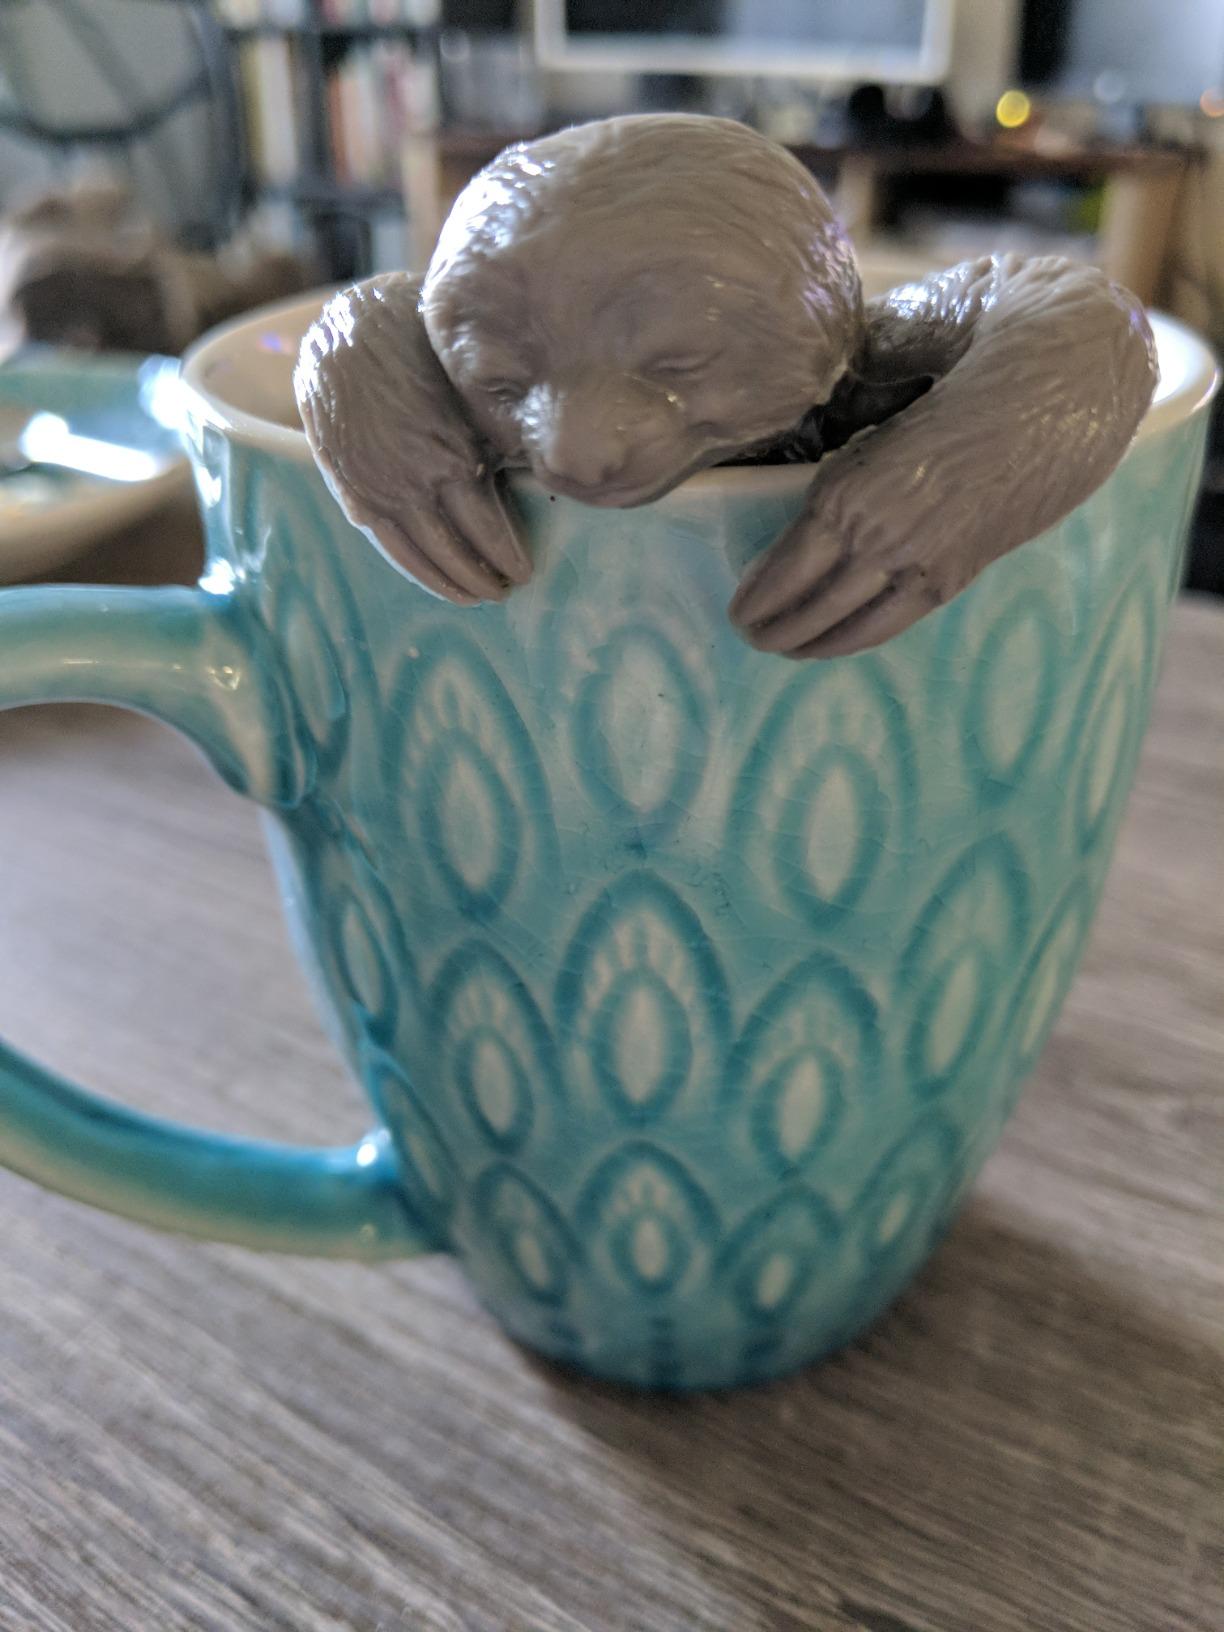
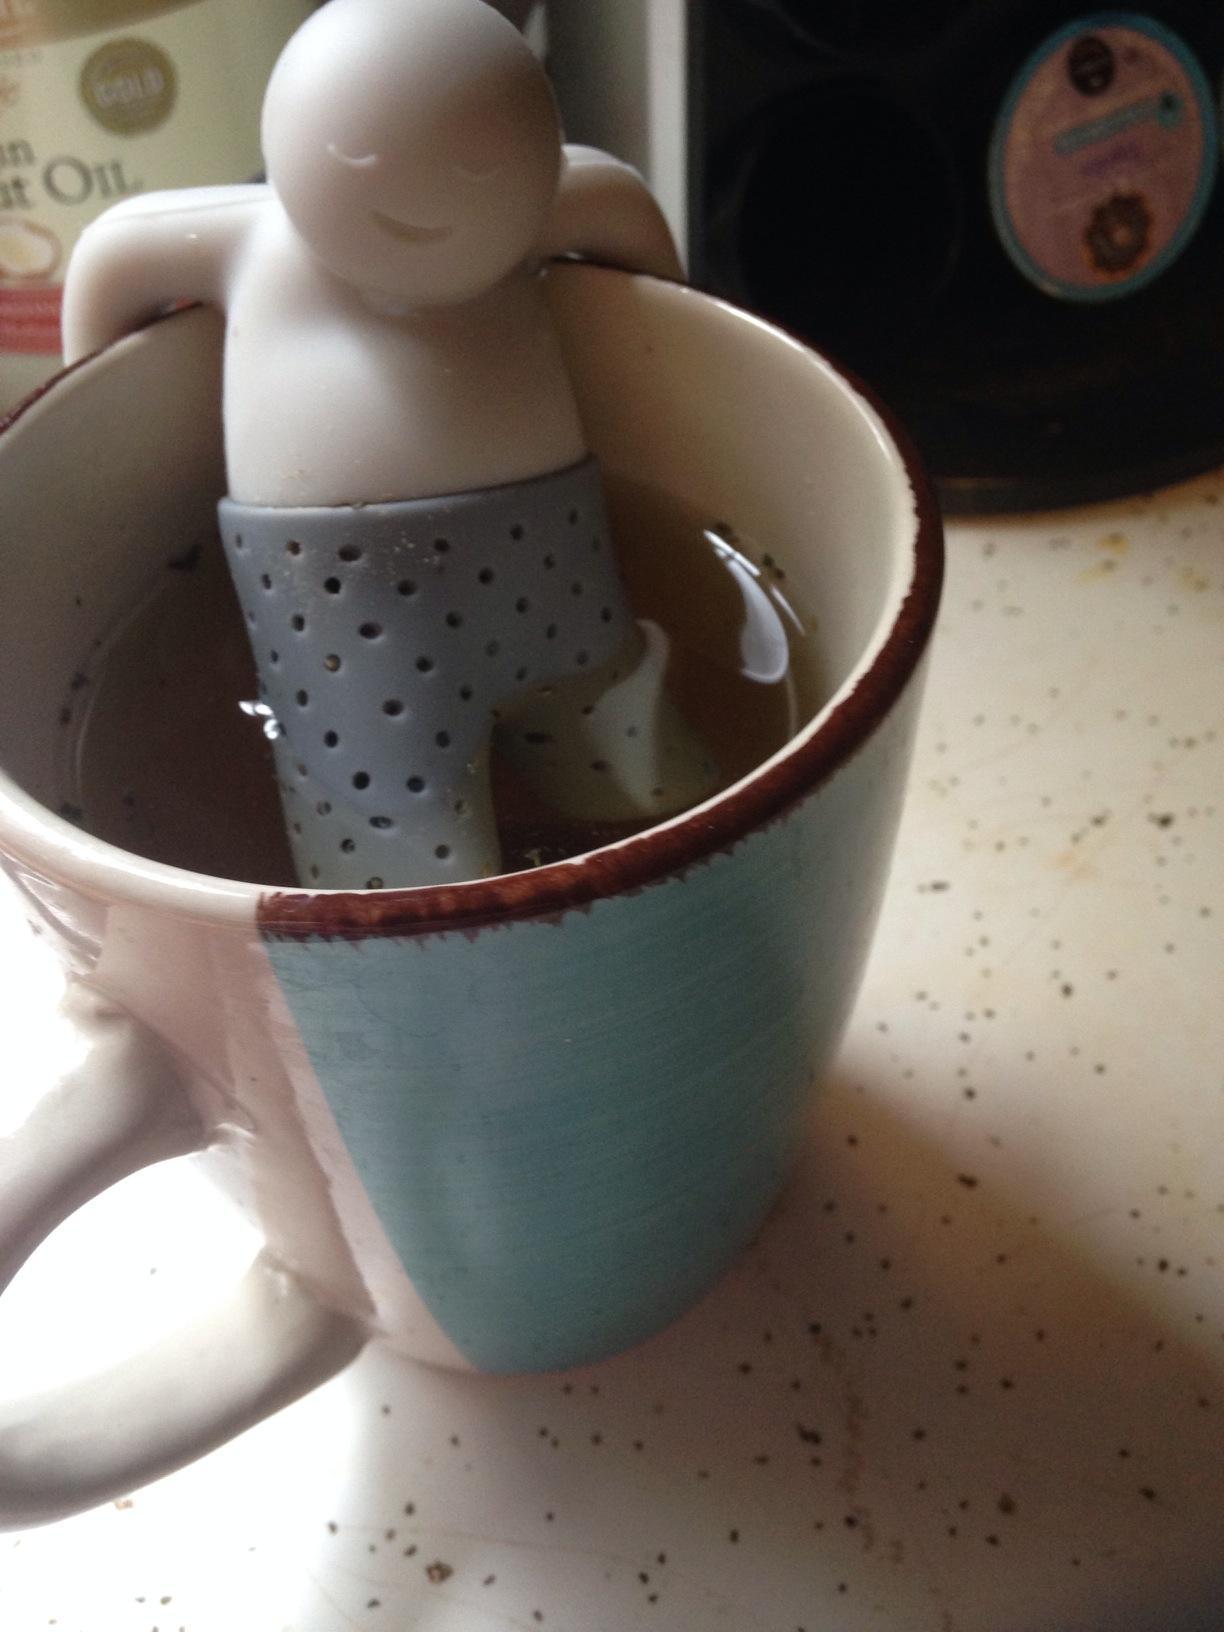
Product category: items_tea
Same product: no